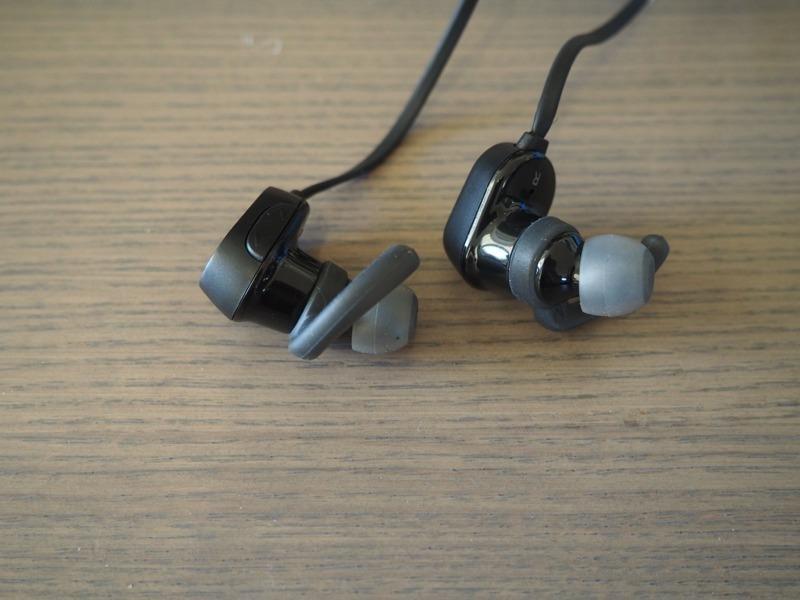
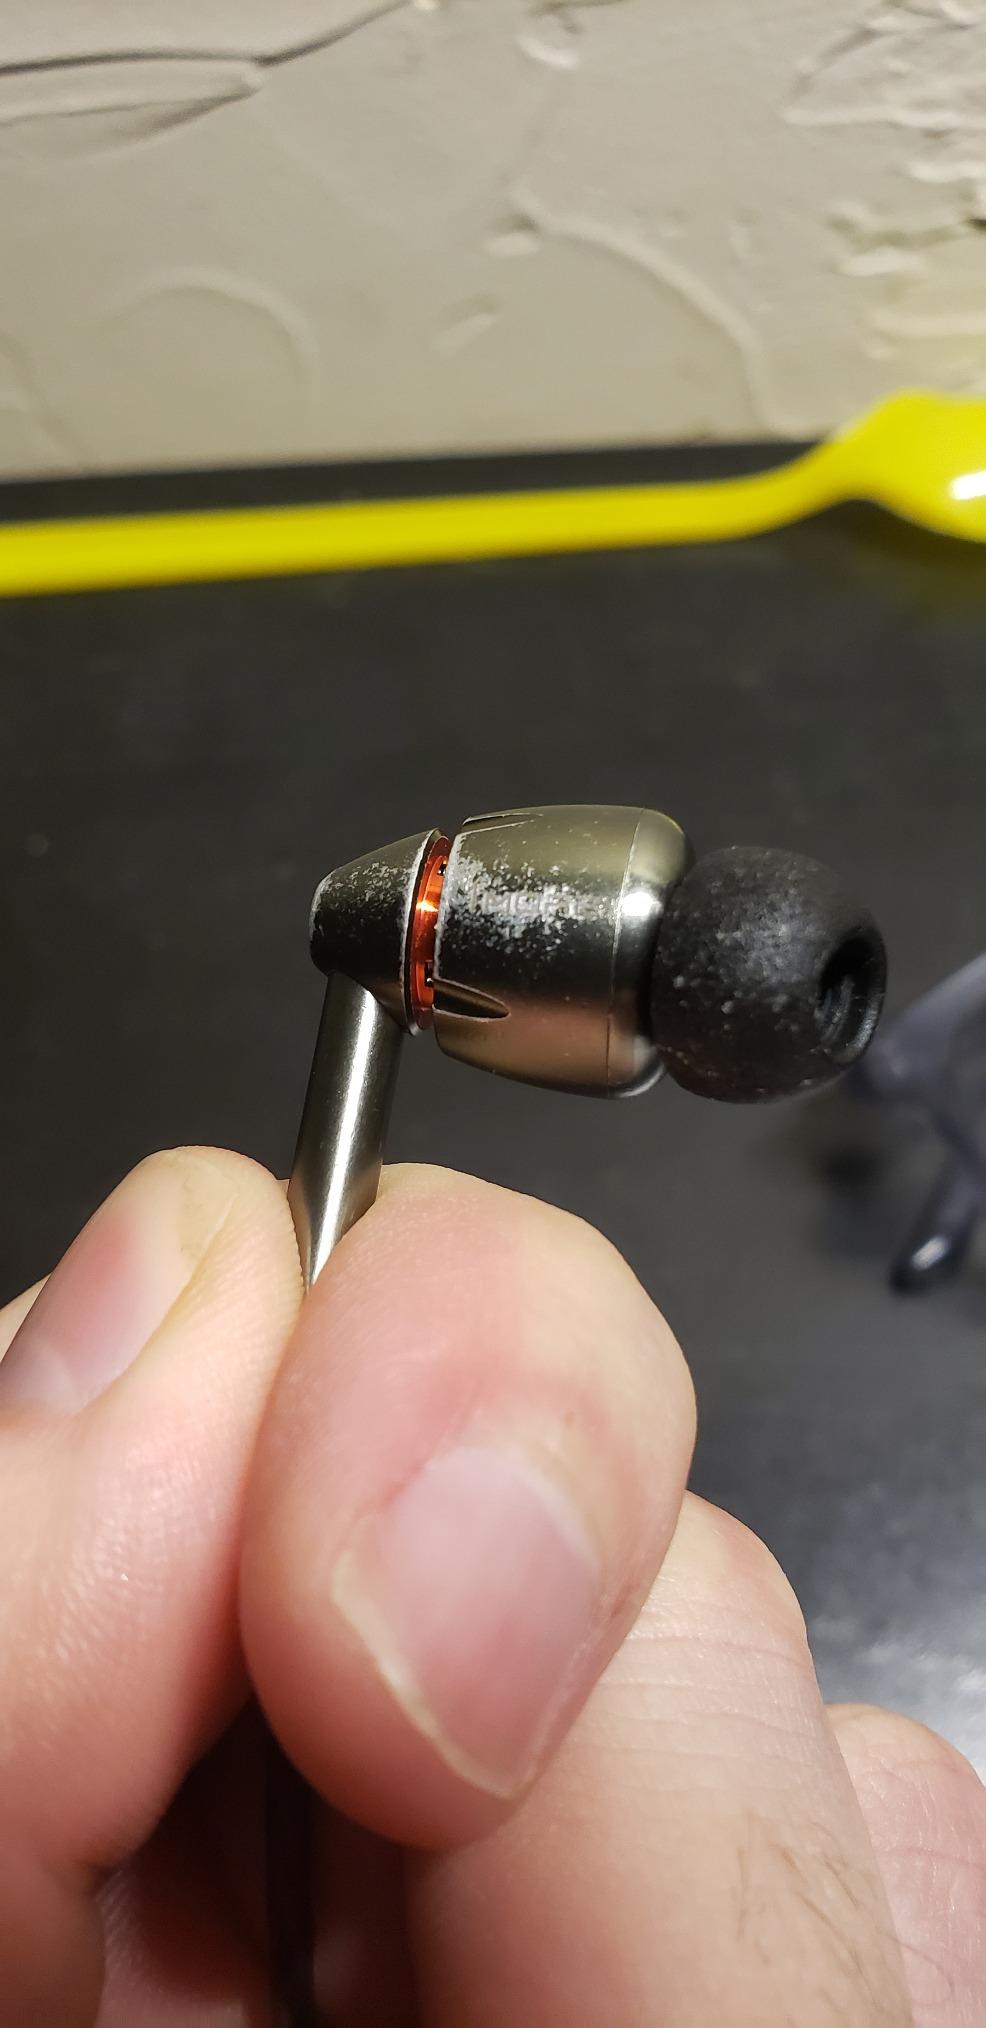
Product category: headphones
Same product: no